Blair Underwood

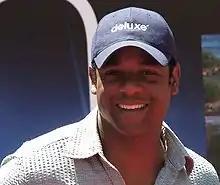
Underwood at the premiere for "Earth" in April 2009

In 2008, Underwood starred in the first season of the HBO drama series "In Treatment", for which he was nominated for Best Supporting Actor – Series, Miniseries or Television Film at the 2009 Golden Globes. From 2007 to 2009, he was regular cast member in the ABC prime time soap opera, "Dirty Sexy Money".